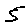
Label: 5